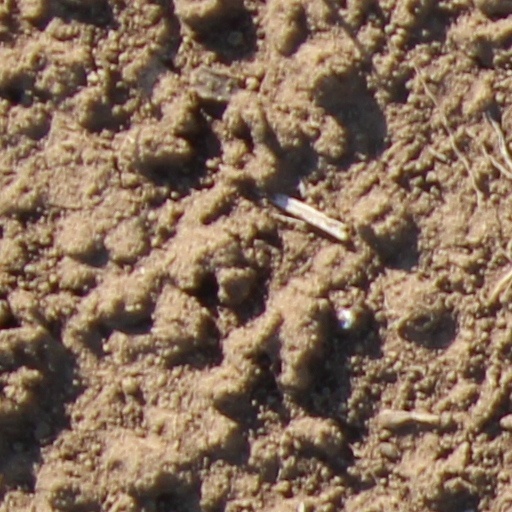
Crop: wheat